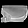
Label: Bag